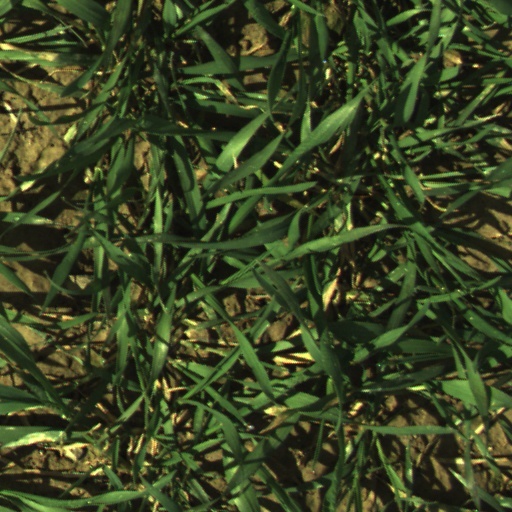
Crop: wheat